Make South Africa ungovernable

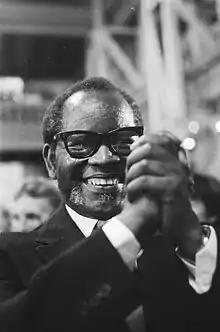
African National Congress leader Oliver Tambo popularised the slogan

The call to Make South Africa ungovernable was a political slogan of the anti-apartheid movement in South Africa. It is closely associated with mass mobilisation against apartheid in the latter half of the 1980s. The slogan originated in a series of speeches by African National Congress (ANC) leader Oliver Tambo in 1984 and 1985, but it was adopted inside South Africa by the supporters of the United Democratic Front and associated civic organisations.